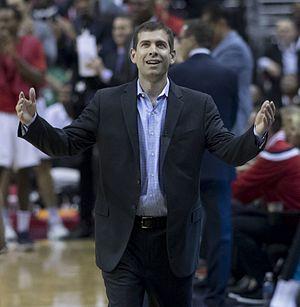
Brad Stevens, né le 22 octobre 1976 à Indianapolis dans l'Indiana est un entraîneur de basket-ball professionnel américain des Celtics de Boston depuis 2013. Auparavant, il était entraîneur à l'Université Butler d'Indianapolis. C'est un ancien joueur de basket-ball qui a grandi à Zionsville dans l'Indiana, où il a joué dans l'équipe de basket-ball de l'école Zionsville Community High et il détient quatre records scolaires. Après le lycée, il a fréquenté l'Université DePauw, où il joue au basket-ball et obtient un diplôme en économie. Il fait partie plusieurs fois de l'équipe All-conference et a été trois fois nommé à l' Academic All-America.